Patricia Wright Gwyn

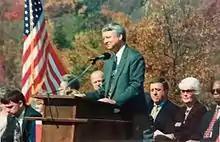
Gwyn (second from right) in 1998.

Patricia Hamilton Wright Gwyn (April 1, 1929 – October 16, 2018) was a Canadian-born American politician, educator, and librarian. She served as a Rockingham County commissioner from 1996 to 2000, and was the first woman chair of the Rockingham County Commission. Prior to her time as a commissioner, she served as director of Rockingham County Public Libraries.